Adobe

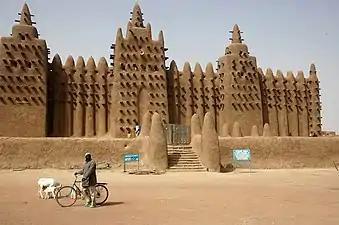
The Great Mosque of Djenné, Mali, built in adobe. The struts projecting from the wall serve as decoration, as well as supports for scaffolding during maintenance.

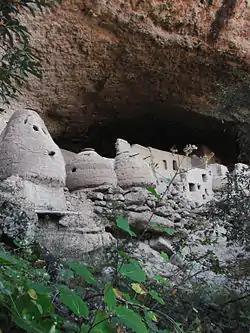
Cliff dwellings of poured or puddled adobe (cob) at Cuarenta Casas in Mexico

Adobe walls are load bearing, i.e. they carry their own weight into the foundation rather than by another structure, hence the adobe must have sufficient compressive strength. In the United States, most building codes call for a minimum compressive strength of for the adobe block. Adobe construction should be designed so as to avoid lateral structural loads that would cause bending loads. The building codes require the building sustain a lateral acceleration earthquake load. Such an acceleration will cause lateral loads on the walls, resulting in shear and bending and inducing tensile stresses. To withstand such loads, the codes typically call for a tensile modulus of rupture strength of at least for the finished block.